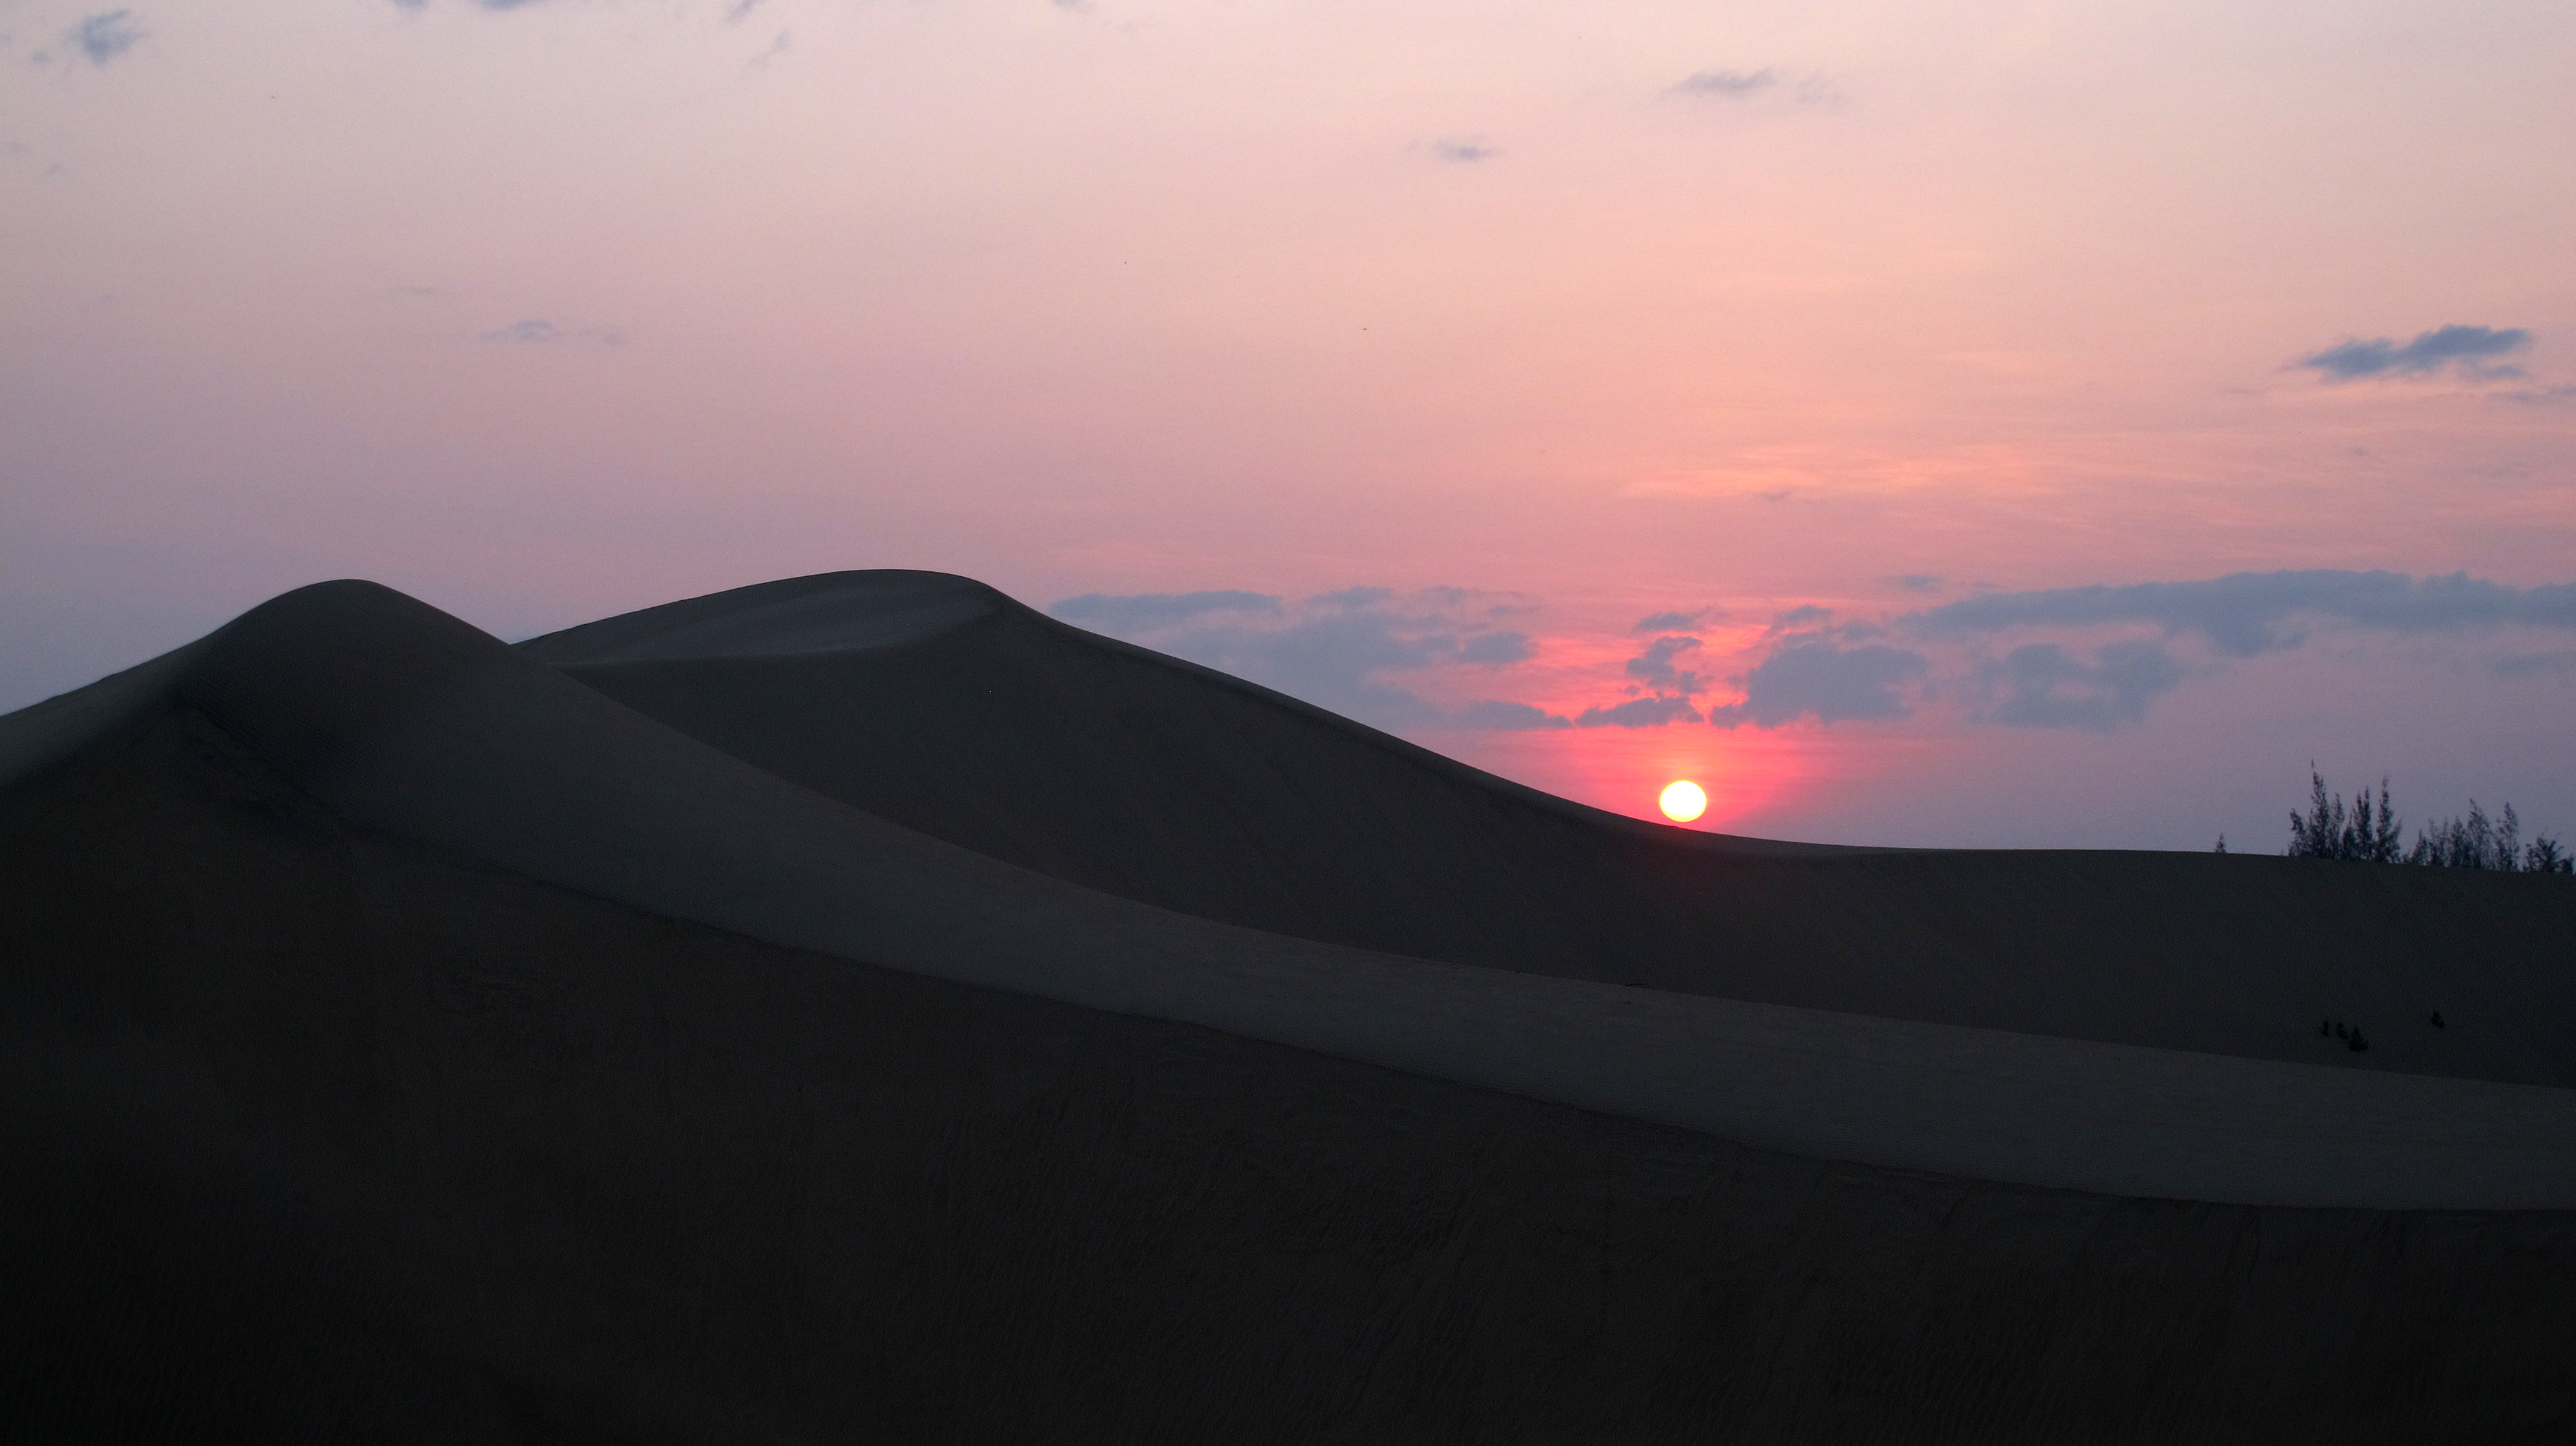
sunrise, sky, natural environment, cloud, red, horizon, sand, morning, dusk, sunset, afterglow, landscape, evening, dune, hill, dawn, tree, mountain, desert, aeolian landform, geological phenomenon, sea, vacation, slope, meteorological phenomenon, terrain